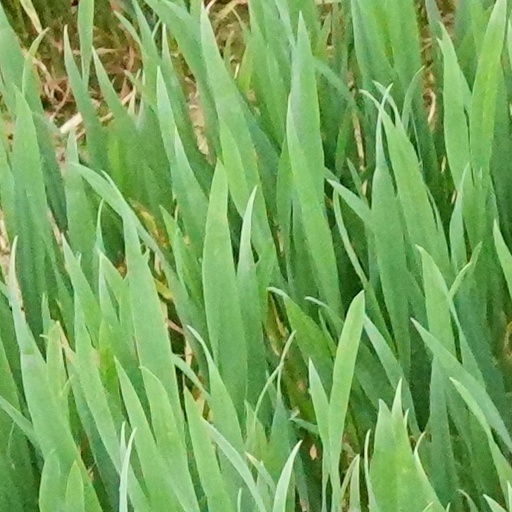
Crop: wheat